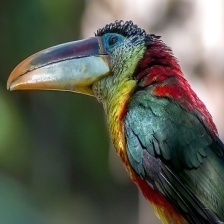
Species: CURL CRESTED ARACURI
Scientific name: PTEROGLOSSUS BEAUHARNAESII
ImageNet parent category: toucan